Messier 79

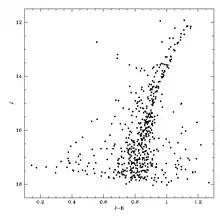
An infrared color-magnitude diagram of Messier 79

This color-magnitude diagram was made using near-infrared images of the cluster in J and K bands. J-band magnitude is plotted along the y-axis and J to K dominant color is plotted along the x-axis. Such a diagram is made rapidly with specialized code for crowded-field photometry.